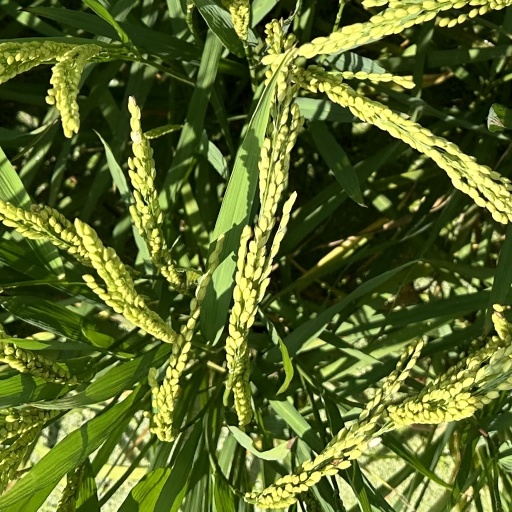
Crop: rice